Diego Maradona

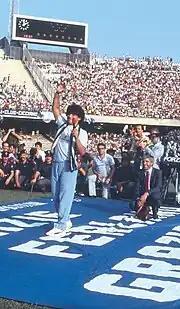
Maradona saluting the crowd at the Stadio San Paolo in Naples during his presentation on 5 July 1984

Maradona arrived in Naples and was presented to the world media as a Napoli player on 5 July 1984, where he was welcomed by 75,000 fans at his presentation at the Stadio San Paolo. Sports writer David Goldblatt commented, "They [the fans] were convinced that the saviour had arrived." A local newspaper stated that despite the lack of a "mayor, houses, schools, buses, employment and sanitation, none of this matters because we have Maradona". Prior to Maradona's arrival, Italian football was dominated by teams from the north and centre of the country, such as AC Milan, Juventus, Inter Milan and Roma, and no team in the south of the Italian Peninsula had ever won a league title. This was perhaps the perfect scenario for Maradona and his working-class-sympathetic image, as he joined a once-great team that was facing relegation at the end of the 1983–84 Serie A season, in what was the toughest and most highly regarded football league in Europe.